John Clyde Bowen

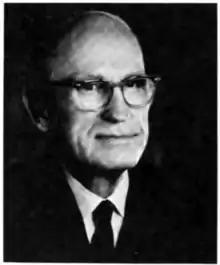

John Clyde Bowen (May 12, 1888 – April 27, 1978) was a United States district judge of the United States District Court for the Western District of Washington.